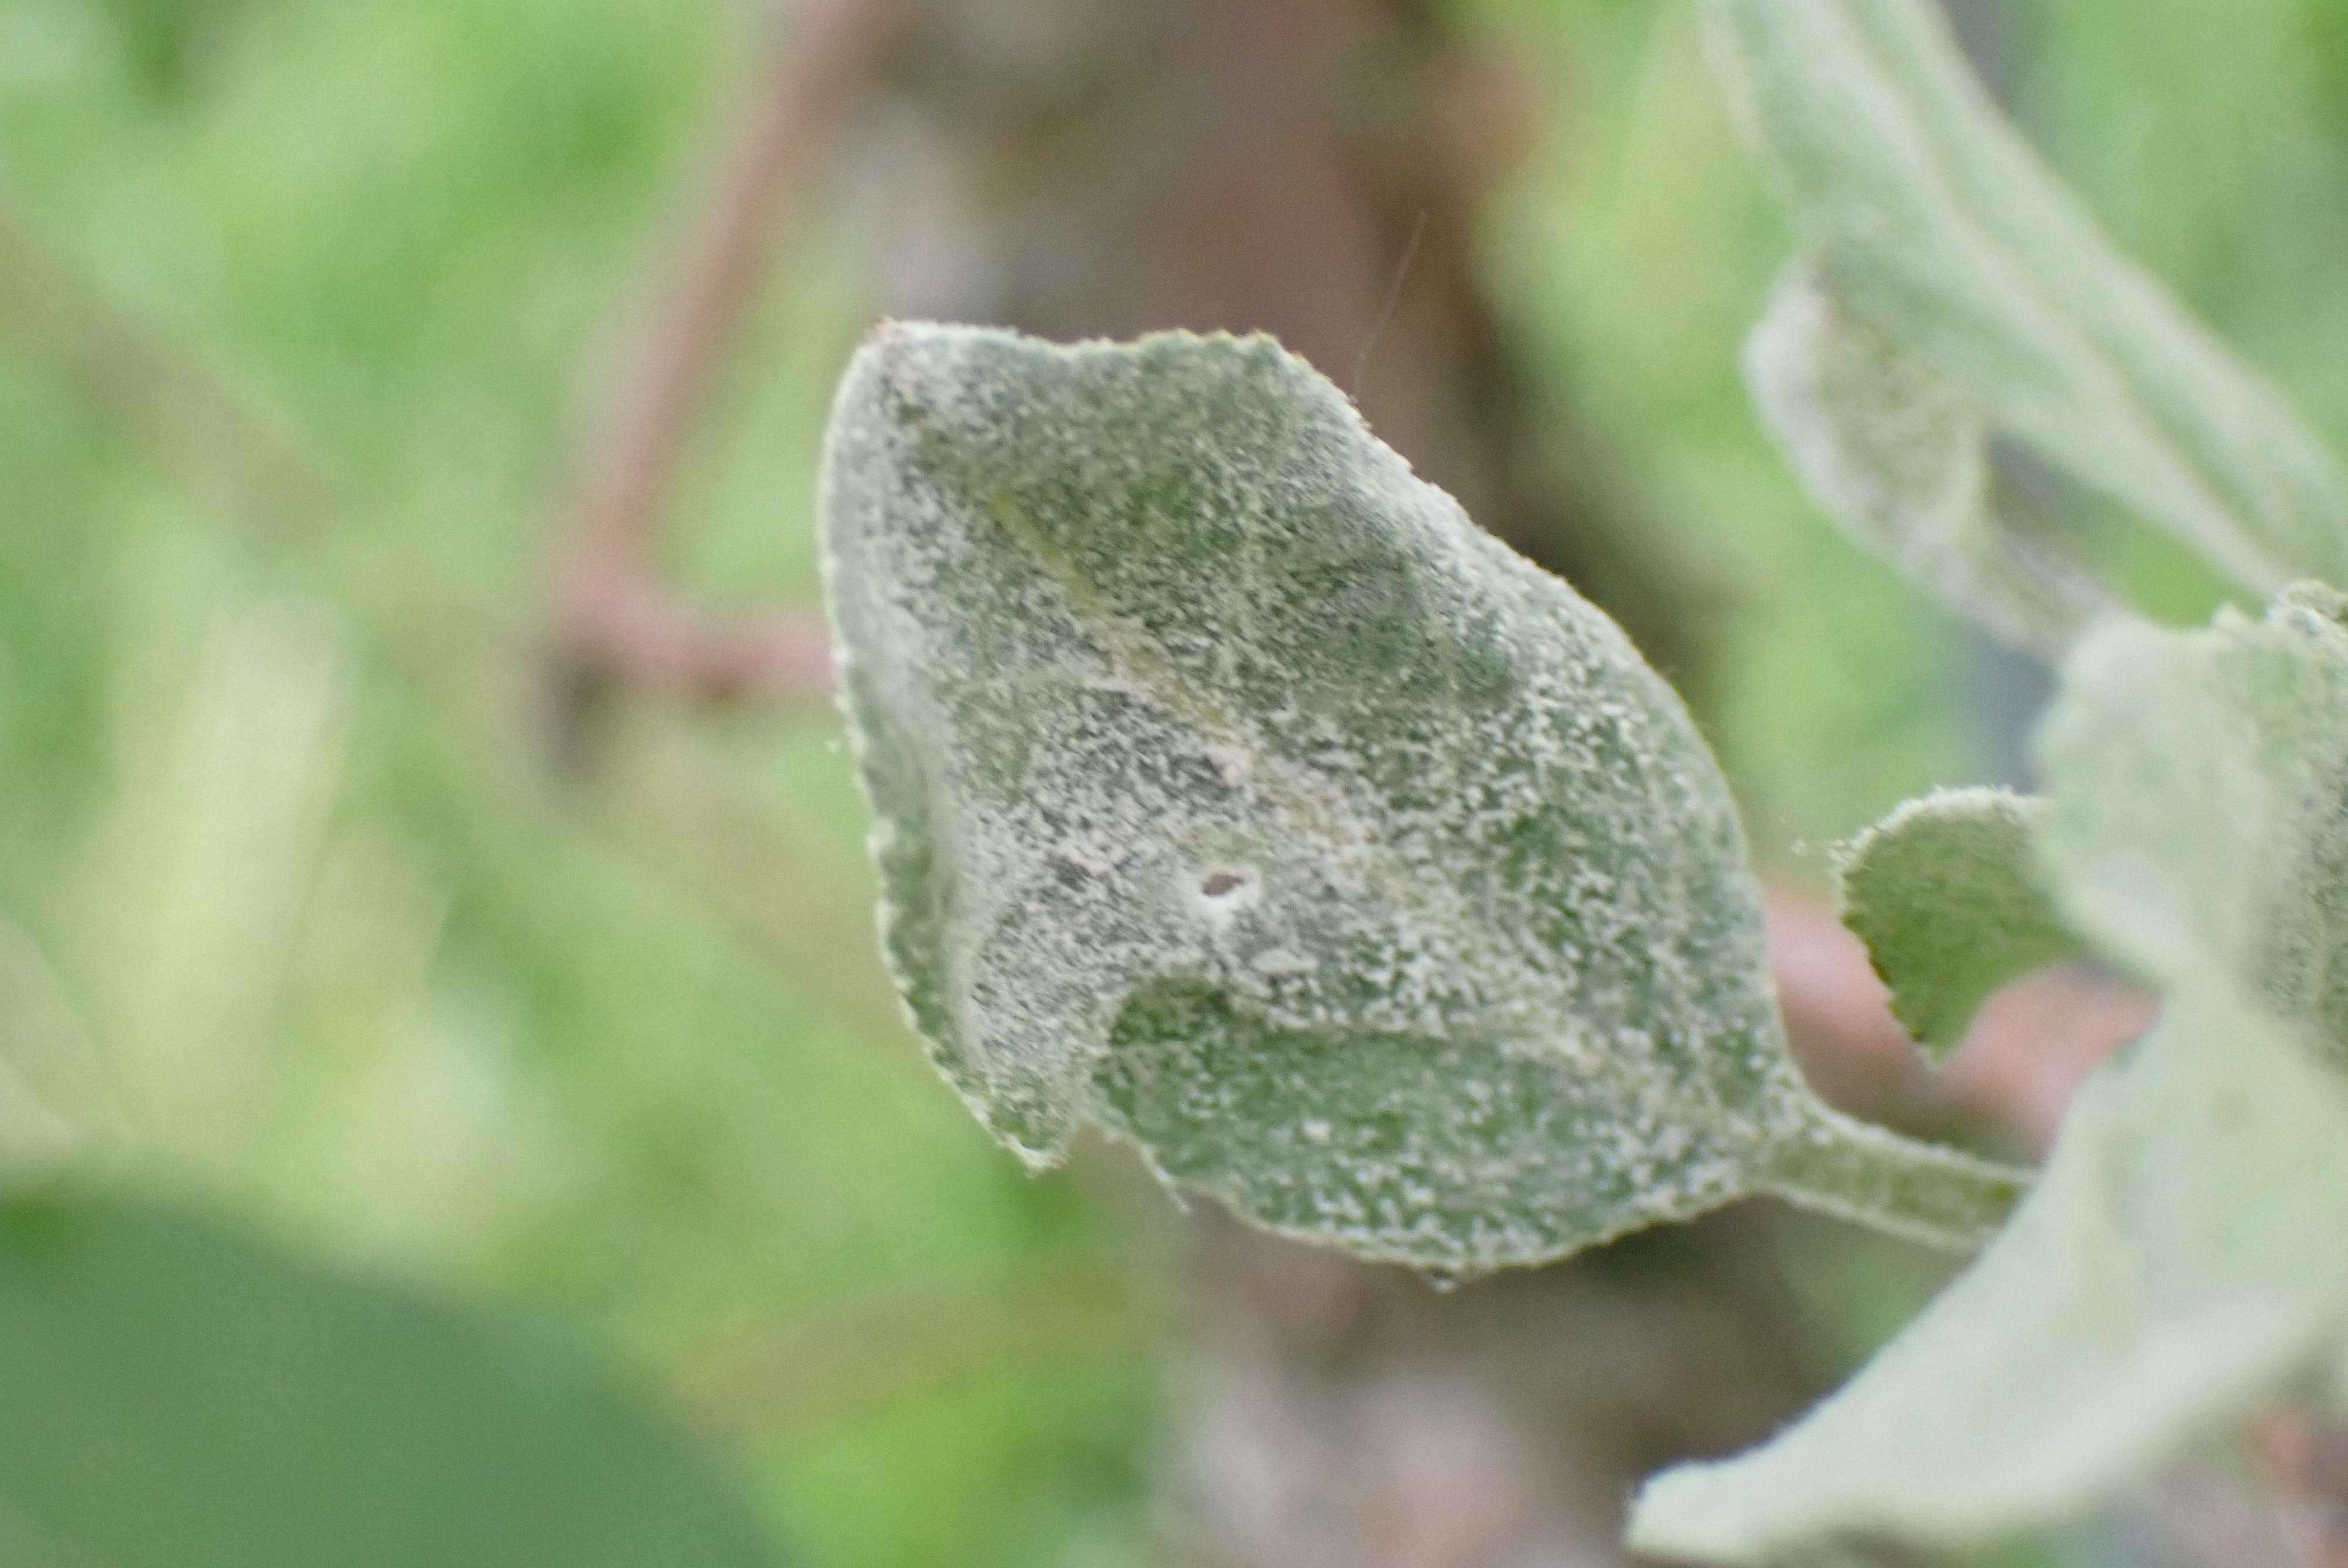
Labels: powdery_mildew